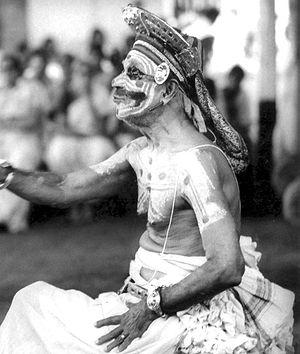
Chakyar koothu est un art dramatique du Kerala accompagné de musique.
Guru Mani Madhava Cakyar était un artiste de scène et un disciple du Sanskrit, originaire du Kerala, Inde du sud. Il est considéré comme le plus grand artiste de Chakyar Koothu et de Koodiyattam des temps modernes. Il a été considéré comme une référence de l'Abhinaya.